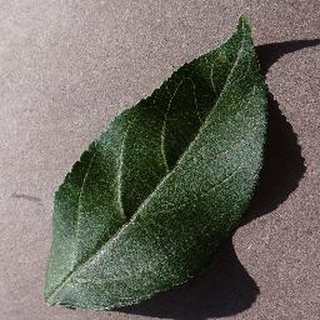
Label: healthy_apple